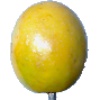
Label: maracuja